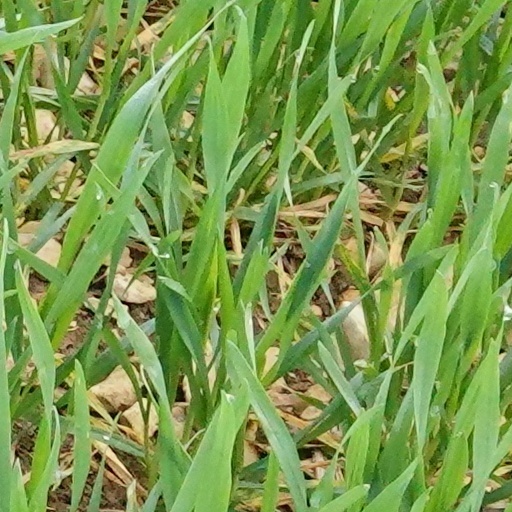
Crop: wheat